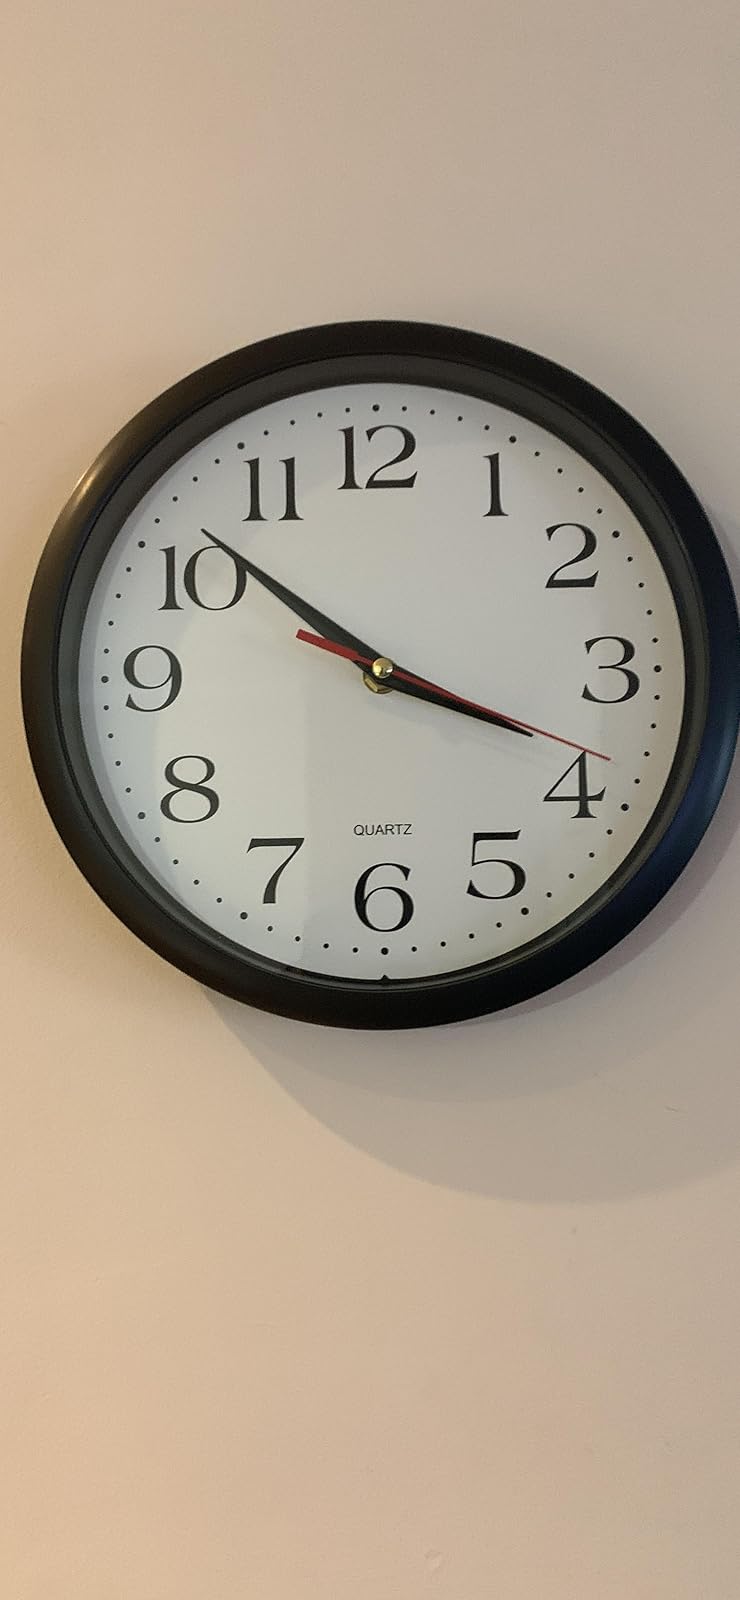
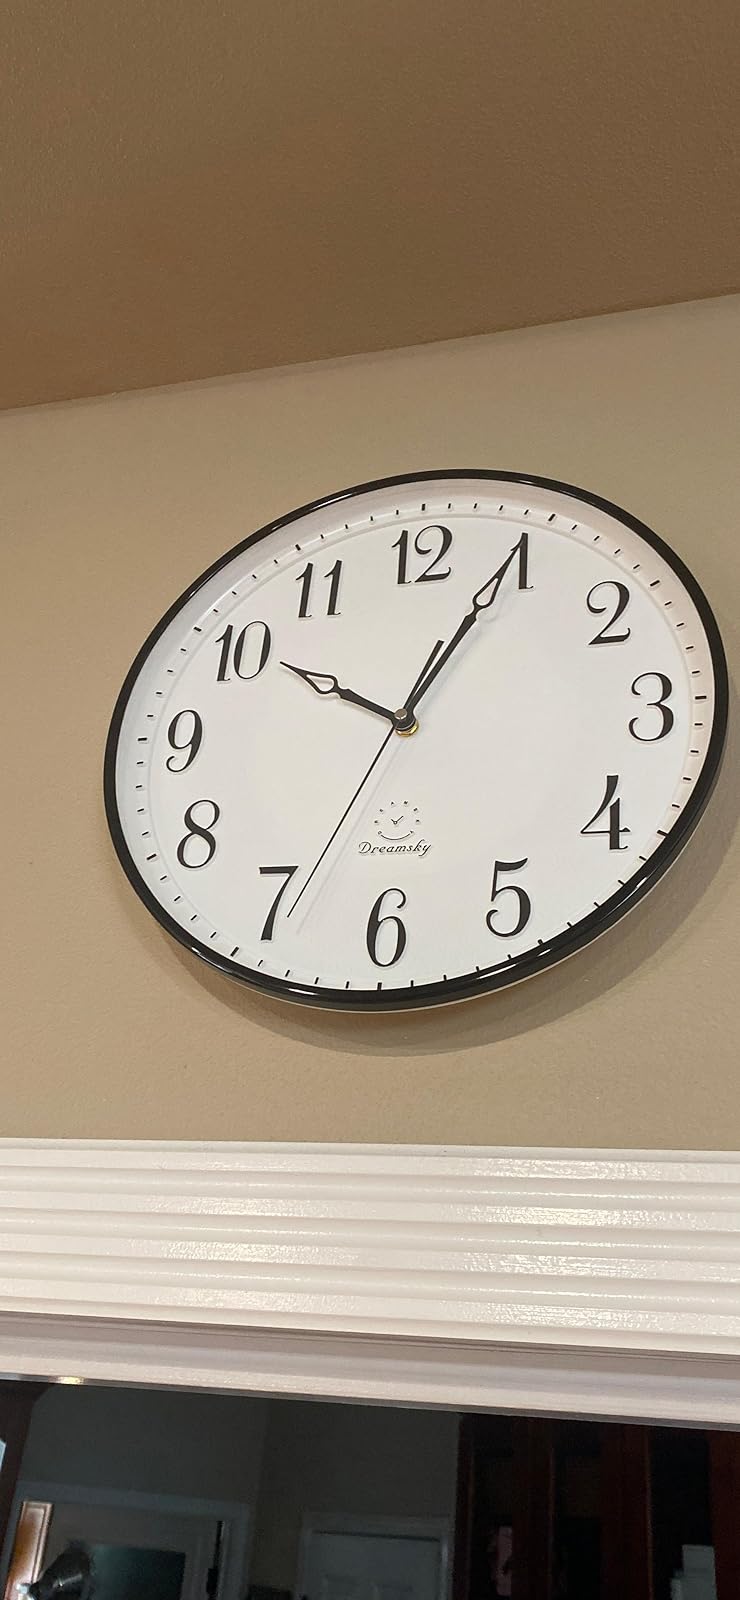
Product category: clock
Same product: no